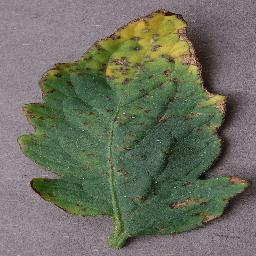
Label: Tomato___Bacterial_spot